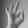
ASL letter: F